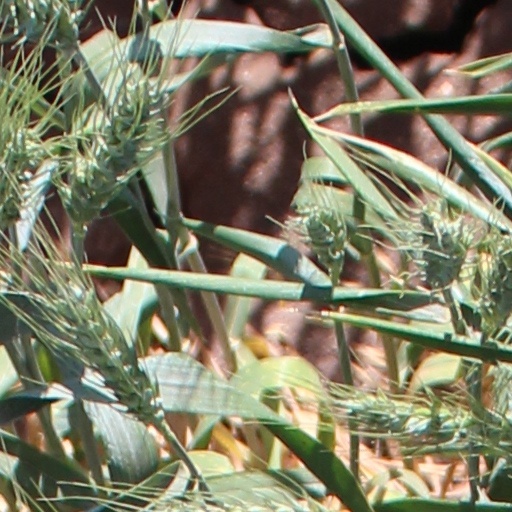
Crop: wheat